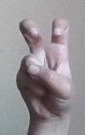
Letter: toot